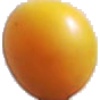
Label: Cherry Wax Yellow 1